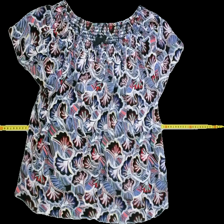
View: front
Type: Blouse
Category: Ladies
Brand: KappAhl
Colors: Multicolor, Black, White, Blue, Yellow, Orange, Red, Pink, Green
Material: 100%viscose
Pattern: Floral print
Cut: Regular, C-collar
Size: S
Season: All
Trend: No trend
Stains: No
Price range: 50-100
Recommended usage: Reuse